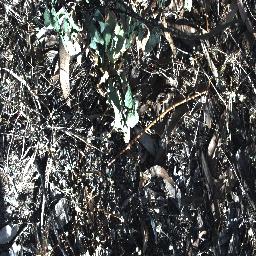
Label: snake_weed